Sambaa K'e (lake)

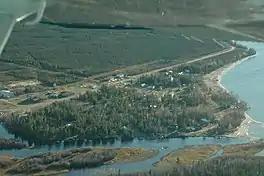
The settlement of Sambaa Kʼe, on the south shore of the eponymous lake

Sambaa K’e ("SALM-bah-kay"; South Slavey, "place of trout") is a lake in the Dehcho Region of the Northwest Territories of Canada. The only settlement on its shores shares the same name; both were officially known as Trout Lake until 2016, when their names were changed to reflect local usage.